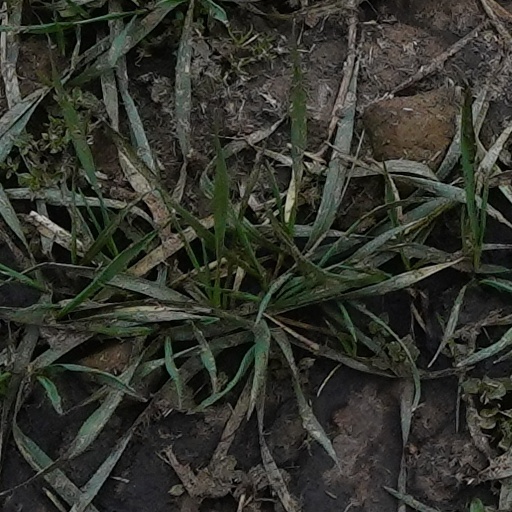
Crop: wheat